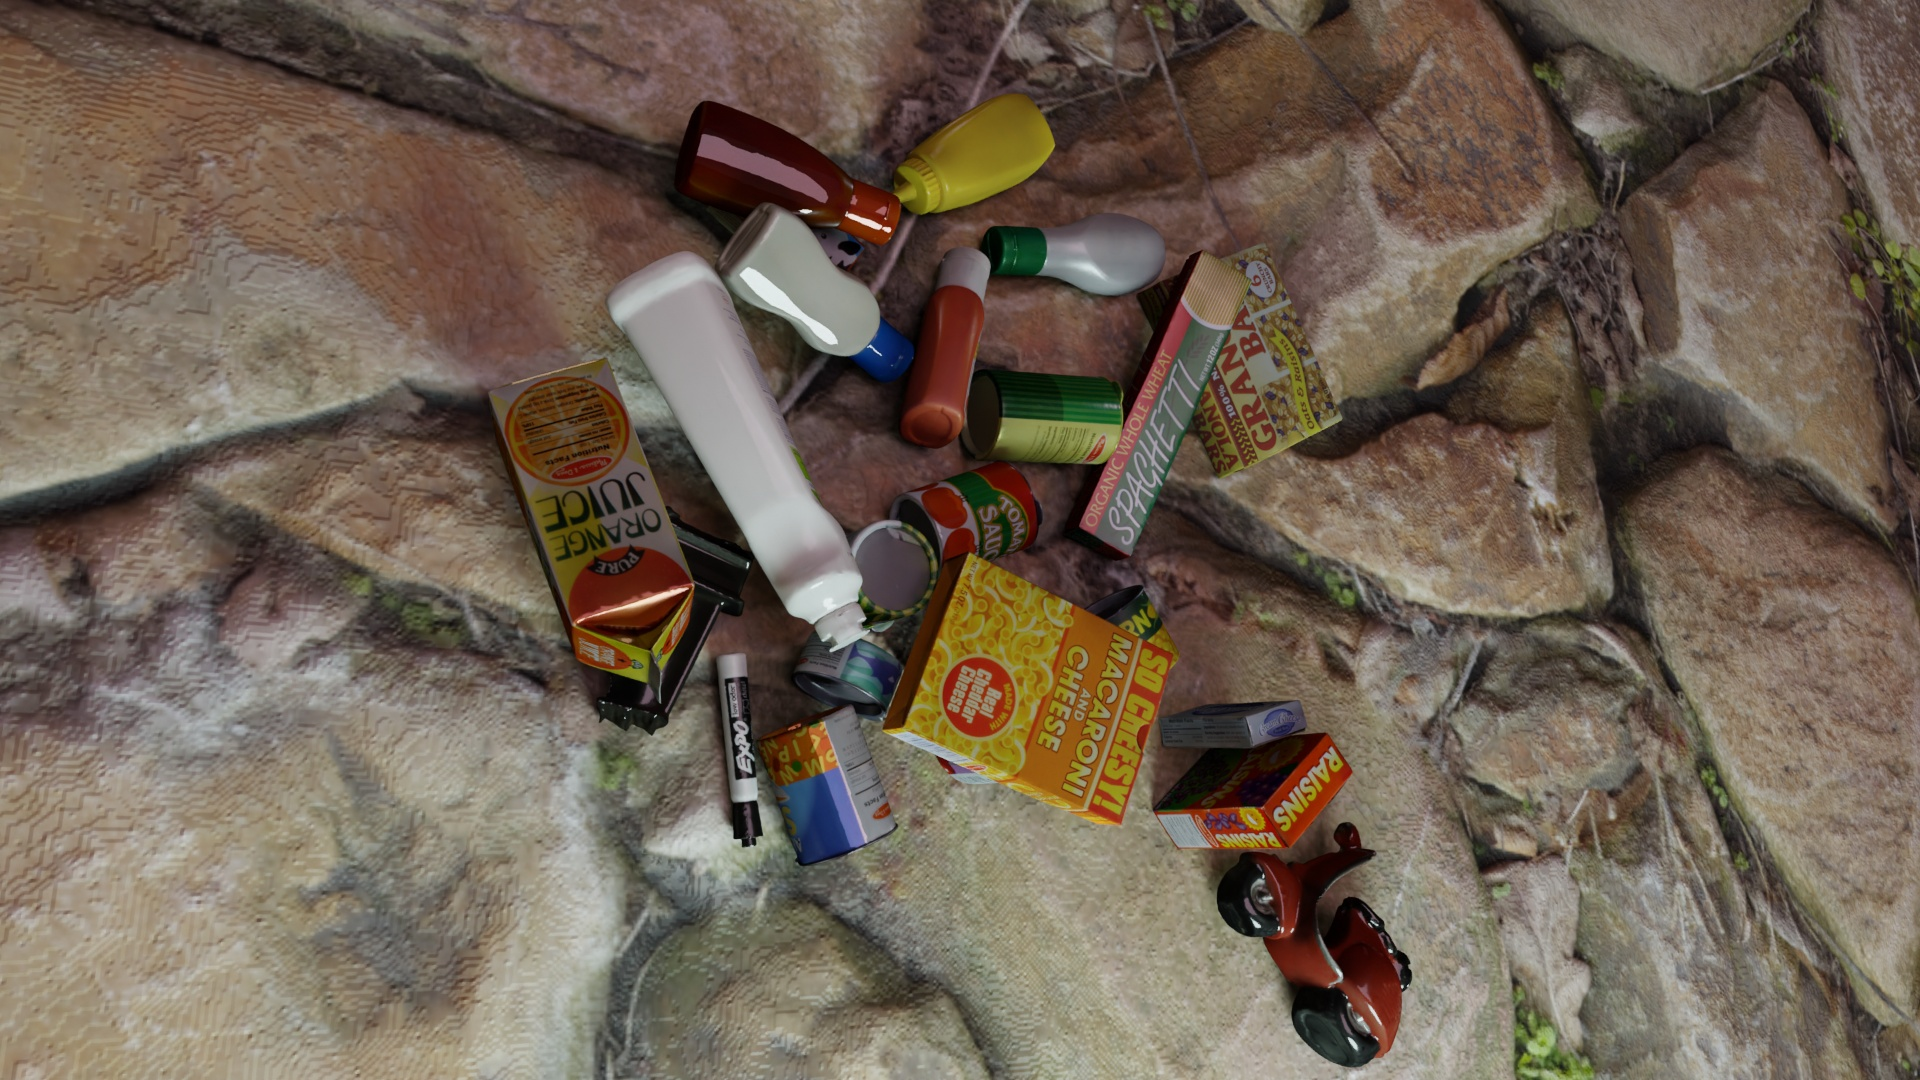
Question:
What are the eight normalized (x, y) image coordinates between 0 and 1 of the cuboid corners for the rectangular butter packaging box labeled "FARM FRESH BUTTER"? Your answer should be a list of normalized (x, y) image coordinates between 0 and 1 with bottom face first then top face, all counter-clockwise.
Answer: [(0.364583, 0.192593), (0.370833, 0.17963), (0.431771, 0.275926), (0.424479, 0.286111), (0.386979, 0.146296), (0.393229, 0.133333), (0.452083, 0.227778), (0.444792, 0.238889)]